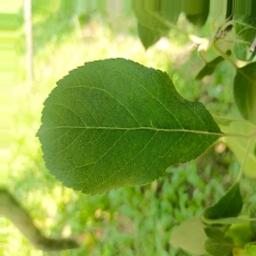
Label: Healthy